Discharge of radioactive water of the Fukushima Daiichi Nuclear Power Plant

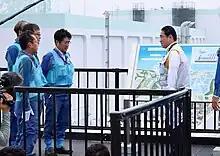
Prime Minister Kishida visiting the Fukushima plant in August 2023; Kishida's government continued with the planned water discharge.

On 22 August 2023, Japan announced that it would start releasing treated radioactive water from the tsunami-hit Fukushima nuclear plant into the Pacific Ocean in 48 hours, despite opposition from its neighbours. Japan says the water is safe after the use of Advanced Liquid Processing System (ALPS), which removes nearly all traces of radiation from the wastewater, with tritium being the primary exception to this. As a result, Japan has committed to diluting the water in order to bring levels of tritium below the regulatory standards set by the International Atomic Energy Agency. The International Atomic Energy Agency has stated that the plan meets safety standards, but critics contend that more studies need to be done and the release should be halted. On 24 August, Japan began the discharge of treated waste water into the Pacific Ocean, sparking protests in the region and China to expand its ban to all aquatic imports from Japan. Over 1 million tonnes of treated wastewater will be released by Japan over the next thirty years as per the plan.